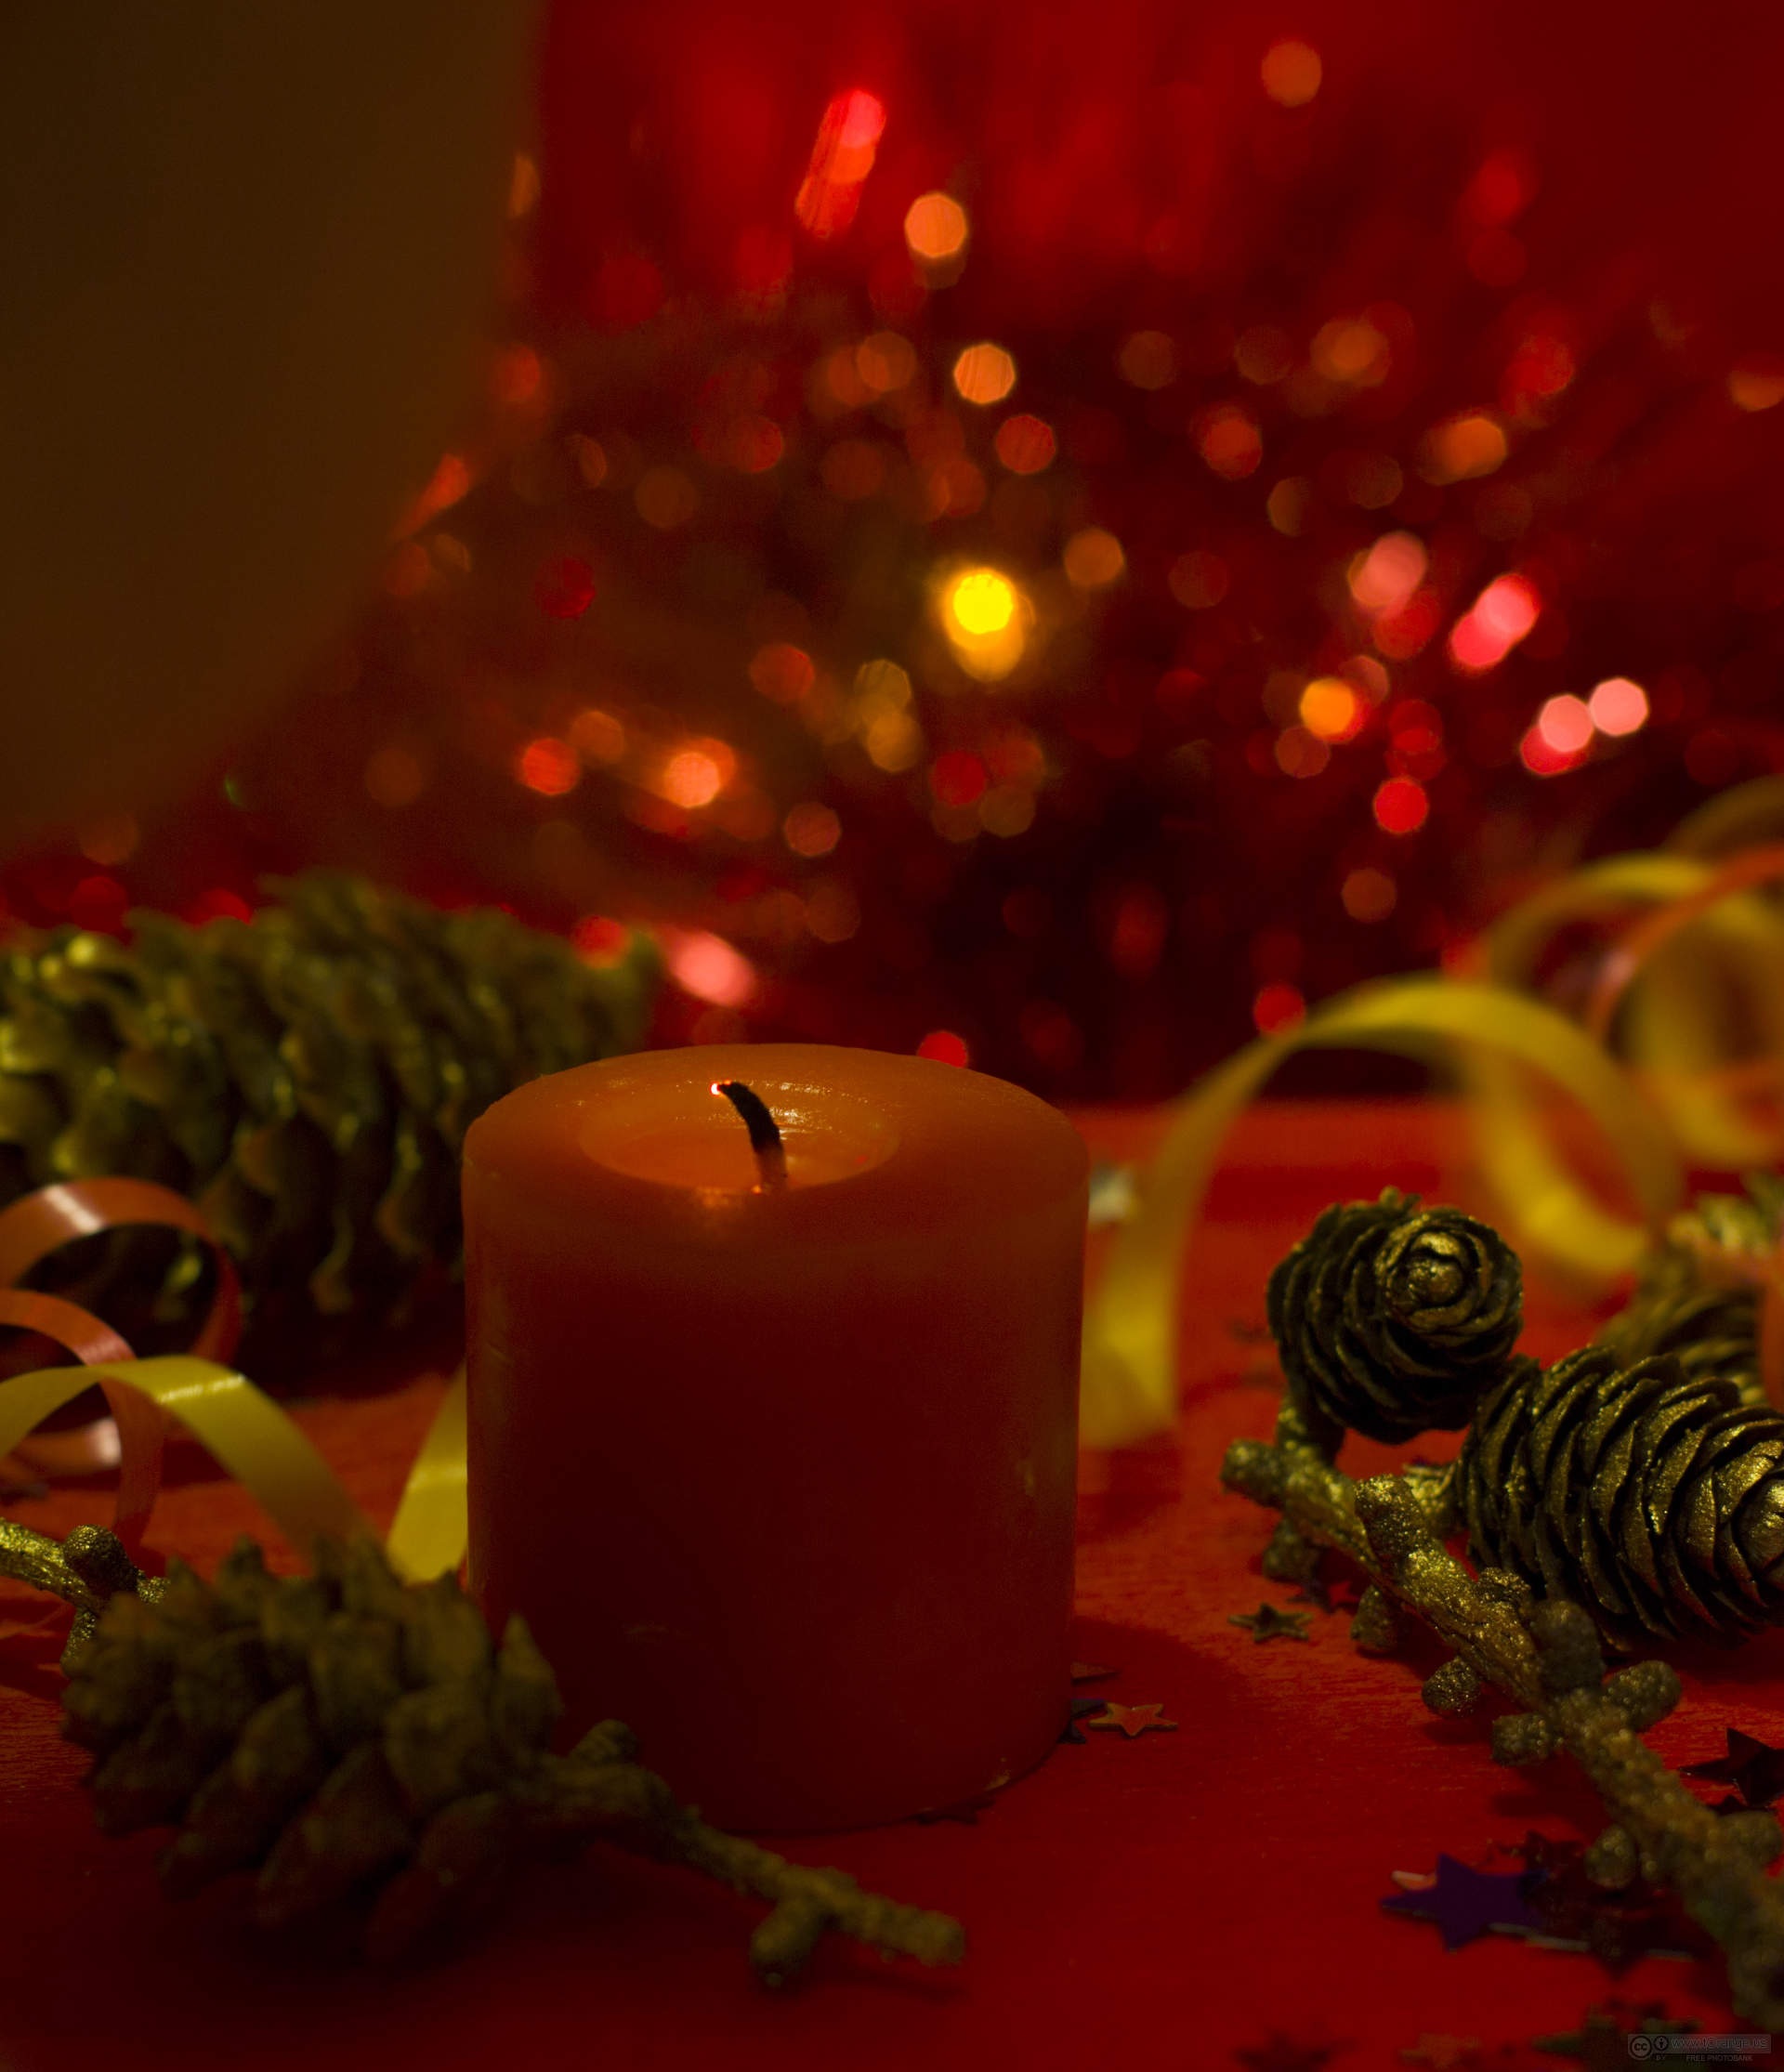
winter, star, flower, petal, red, symbol, holiday, blue, set, candle, christmas, lighting, decor, christmas tree, season, wreath, ornament, christmas decoration, holly, decorative, icon, december, greeting, christmas icons